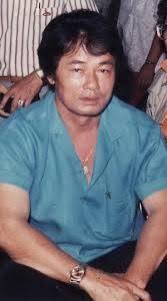
สมชาย คุณปลื้ม

| name = สมชาย คุณปลื้ม
| image = สมชาย คุณปลื้ม.jpg
| birth_place = จังหวัดชลบุรี ประเทศสยาม
| death_place = จังหวัดชลบุรี ประเทศไทย
| criminal_status = พักโทษ
| other_names = กำนันเป๊าะ
| occupation = นักการเมือง, นักธุรกิจ, มาเฟีย, นักแสดง, ผู้กำกับภาพยนตร์
| spouse = สติล คุณปลื้ม
| children = 5 คน
สมชาย คุณปลื้ม หรือ กำนันเป๊าะ (30 กันยายน พ.ศ. 2480 – 17 มิถุนายน พ.ศ. 2562) เป็นนักการเมือง นักธุรกิจ ชาวจังหวัดชลบุรี ผู้กว้างขวางในภาคตะวันออก และเคยเป็นอดีตนายกเทศมนตรีเมืองแสนสุขที่มีผลงานมากมายจนทำให้ชลบุรีเป็นเมืองที่มีความสำคัญทางเศรษฐกิจ
== ประวัติ ==
นายสมชาย คุณปลื้ม เป็นบุตรคนที่ 2 แต่เป็นลูกชายคนแรกของนายชาญชัย และนางท้วม คุณปลื้ม 'กำนันเป๊าะ' สมชาย คุณปลื้ม นักการเมืองชื่อดังชลบุรี เสียชีวิตแล้ว กรุงเทพธุรกิจ เกิดเมื่อวันที่ 30 กันยายน พ.ศ. 2480 บิดาเป็นผู้ใหญ่บ้านในตำบลแสนสุข อำเภอเมือง จังหวัดชลบุรี ส่วนมารดามีอาชีพขายหมูในตลาดหนองมน กระทั่งมีโรงฆ่าสัตว์ขนาดเล็กของตนเอง
เมื่อจบชั้นประถมสี่จากโรงเรียนวัดกลางดอน จึงลาออกจากโรงเรียนเป็นกระเป๋ารถเมล์สายบางแสน - ศรีราชา - ชลบุรี ก่อนจะขึ้นมาเป็นคนขับรถ ต่อมาจึงหันไปทำเรือประมง และได้พบกับชาวฝรั่งเศสผู้หนึ่งซึ่งมีธุรกิจค้าน้ำมันในกัมพูชาขณะมาเที่ยวบางแสน จึงได้สัมปทานจับปลาในน่านน้ำกัมพูชา ปิดตำนานอดีตเจ้าพ่อเมืองชล ‘กำนันเป๊าะ’ เสียชีวิตแล้ว มติชนออนไลน์ แต่ทำเพียงไม่กี่ปีก็เลิกเพราะราคาน้ำมันแพง จึงหันไปจับธุรกิจทำบ่อลูกรังจนประสบความสำเร็จ และนำไปสู่ธุรกิจรับเหมาก่อสร้างก่อนจะขยายไปเป็นธุรกิจเหล้า โรงแรม พัฒนาที่ดิน จนสามารถขยายกิจการครอบคลุมเกือบทุกกิจการในท้องที่บางแสนและพัทยา รายละเอียด 19 บริษัทเครือข่ายธุรกิจ “กำนันเป๊าะ” จากศูนย์ข้อมูลและข่าวสืบสวนเพื่อสิทธิพลเมือง, " () " ทั้งยังเป็นผู้สนับสนุนบุตรชายและนักการเมืองในท้องถิ่นภาคตะวันออกหลายคน
== ชีวิตครอบครัว ==
ด้านครอบครัว สมรสกับนางสติล คุณปลื้ม (สกุลเดิม แสนเจริญ) บุตรสาวของนายฝอย-นางทองเพียร แสนเจริญ มีบุตร-ธิดา รวม 5 คน เรียงลำดับดังนี้
# สนธยา คุณปลื้ม - อดีตนายกเมืองพัทยา, อดีตสมาชิกสภาผู้แทนราษฎรจังหวัดชลบุรี, อดีตที่ปรึกษานายกรัฐมนตรีฝ่ายการเมือง (ในรัฐบาลพลเอกประยุทธ์ จันทร์โอชา), อดีตรัฐมนตรีว่าการกระทรวงวัฒนธรรม, อดีตรัฐมนตรีช่วยว่าการกระทรวงคมนาคม, อดีตรัฐมนตรีช่วยว่าการกระทรวงอุตสาหกรรม, อดีตรัฐมนตรีว่าการกระทรวงวิทยาศาสตร์ เทคโนโลยีและสิ่งแวดล้อม, อดีตรัฐมนตรีว่าการกระทรวงการท่องเที่ยวและกีฬา (คนแรก) , อดีตประธานสโมสรฟุตบอลศรีราชา, และอดีตประธานสโมสรฟุตบอลพัทยา ยูไนเต็ด ปัจจุบันดำรงตำแหน่งอุปนายกราชยานยนต์สมาคมแห่งประเทศไทย ในพระบรมราชูปถัมภ์
# วิทยา คุณปลื้ม - นายกองค์การบริหารส่วนจังหวัดชลบุรี, ประธานสโมสรฟุตบอลชลบุรี เอฟซี
# จิราภรณ์ คุณปลื้ม - รองประธานกรรมการบริหาร “บางแสนโฮสเทลกรุ๊ป”
# อิทธิพล คุณปลื้ม - รัฐมนตรีว่าการกระทรวงวัฒนธรรม อดีตสมาชิกสภาผู้แทนราษฎรจังหวัดชลบุรี, และอดีตนายกเมืองพัทยา
# ณรงค์ชัย คุณปลื้ม - นายกเทศมนตรีเมืองแสนสุข
== เส้นทางสายอิทธิพล ==
เป็นผู้อยู่เบื้องหลังและให้การสนับสนุนนักการเมืองจากภาคตะวันออกหลายคน ถูกตัดสินจำคุก 5 ปี 4 เดือน และยึดทรัพย์ในคดีทุจริตซื้อที่ดินเขาไม้แก้วศาลแพ่งมีคำสั่งให้ยึดทรัพย์กำนันเป๊าะ11ล้าน.html ศาลแพ่งมีคำสั่งให้ยึดทรัพย์กำนันเป๊าะ 11 ล้าน จากกรุงเทพธุรกิจออนไลน์ วันที่ 31 มีนาคม 2552ศาลยืนยกฟ้อง-3เจ้าหน้าที่ป.ป.ง.ไม่ผิดยึดทรัพย์ลูกกำนันเป๊าะ.html ศาลยืนยกฟ้อง 3 เจ้าหน้าที่ป.ป.ง.ไม่ผิดยึดทรัพย์ลูกกำนันเป๊าะ จากกรุงเทพธุรกิจออนไลน์ วันที่ 26 พฤษภาคม 2554 และจำคุก 25 ปี ในคดีจ้างวานฆ่า นายประยูร สิทธิโชติ หรือ กำนันยูร ศาลอุทธรณ์ยืนคำพิพากษาจำคุก กำนันเป๊าะ-สท.เหี่ยว คนละ 25 ปี, จากหนังสือพิมพ์กรุงเทพธุรกิจ วันพุธที่ 12 ตุลาคม พ.ศ. 2548 ฎีกาสั่งขังเป๊าะ 3 ปีถ้าหนีได้ 10 ปีรอดคุก, จากหนังสือพิมพ์คมชัดลึก วันพุธที่ 10 พฤษภาคม พ.ศ. 2549 แล้วหลบหนีคดี "กำนันเป๊าะ" หายไร้ร่องรอย หลังต้องโทษจำคุก 3 ปี 4 เดือน, จากหนังสือพิมพ์พัทยาเดลี่นิวส์ ประจำวันที่ 6 มิถุนายน พ.ศ. 2550 ต่อมาเมื่อวันที่ 30 มกราคม พ.ศ. 2556 นายสมชาย คุณปลื้มได้ถูกตำรวจจับที่กรุงเทพมหานคร ด่วน! จับแล้วกำนันเป๊าะจนมุมคารถแล่นบนมอเตอร์เวย์ จากเว็บไทยรัฐออนไลน์ ในวันที่ 30 มกราคม พ.ศ. 2556 เจ้าหน้าที่กองปราบได้จับกุมนายสมชาย คุณปลื้ม บนรถยนต์ส่วนตัวทะเบียน ฎฎ 9579 กทม. ขณะเดินทางบนถนนมอเตอร์เวย์ขาออก บริเวณด่านเก็บเงินลาดกระบัง จากการตรวจสอบพบว่า นายสมชาย คุณปลื้ม เดินทางเข้ามารักษาอาการป่วยที่โรงพยาบาลสมิติเวช ศรีนครินทร์ โดยใช้ชื่อปลอมเป็นนายกิม แซ่ตั้ง รวบ"กำนันเป๊าะ" ย่านถนนพัฒนาการ หลังนั่งเล็กซัส-ใช้ชื่อปลอมเข้าตรวจรักษาโรคในร.พ.ชื่อดัง มติชนออนไลน์ วันที่ 30 มกราคม พ.ศ. 2556 คอมมานโดบุกรวบกำนันเป๊าะคากรุง ไทยรัฐออนไลน์ วันที่ 30 มกราคม พ.ศ. 2556
ภายหลังถูกจับกุม นายสมชาย คุณปลื้ม ถูกควบคุมตัวไว้ที่กองปราบปราม และส่งไปขอหมายจำคุกที่ศาลอาญา โดยนายสมชายรับว่าเป็นบุคคลเดียวกับที่ต้องถูกจำคุกในคดีจ้างวานฆ่านายประยูร สิทธิโชติ (กำนันยูร) ซึ่งศาลฎีกาพิพากษาจำคุกเขา 25 ปี ศาลอาญาจึงออกหมายจำคุกโดยนับรวมกับโทษในคดีที่ดินเขาไม้แก้วซึ่งศาลจังหวัดชลบุรีพิพากษาให้จำคุกเขา 5 ปี 4 เดือน เป็นจำคุกทั้งสิ้น 30 ปี 4 เดือน
== ผลงานแสดงภาพยนตร์ ==
* เหนือนักเลง (2523)
* มันมือเสือ (2523)
== ผลงานการสร้าง ==
* จากเธอที่เขาพิงกัน (2523)
* ทองผาภูมิ (2523)
== การเสียชีวิต ==
สมชาย คุณปลื้ม เสียชีวิต เมื่อวันที่ 17 มิถุนายน 2562 ณ โรงพยาบาลสมิติเวช ชลบุรี เวลา 03.00 น. ด้วยโรคมะเร็ง "กำนันเป๊าะ" เสียชีวิตแล้ว "นายกตุ้ย" โพสต์อาลัย "ผมรักพ่อ" - Thairath วันที่ 18 มิถุนายน พ.ศ. 2562 ญาติได้จัดพิธีรดน้ำศพโดยมีผู้ว่าราชการจังหวัดชลบุรีเป็นประธานในพิธีรดน้ำศพ ที่ วัดแจ้งเจริญดอน ชลบุรี ในพิธีสวดพระอภิธรรม มีบุคคลสำคัญเข้าร่วมงาน เช่น จาตุรนต์ ฉายแสง, สมศักดิ์ เทพสุทิน, วิกรม กรมดิษฐ์, มานิตย์ ภาวสุทธิ์ อดีตสมาชิกสภาผู้แทนราษฎรจังหวัดชลบุรี, ภัครธรณ์ เทียนไชย ผู้ว่าราชการจังหวัดชลบุรี, คมสัน เอกชัย อดีตผู้ว่าราชการจังหวัดชลบุรี และ พลตำรวจโทจิตติ รอดบางยาง อดีตผู้บัญชาการตำรวจภูธรภาค 2 หลังจากนั้นมีพิธีฌาปนกิจศพ ในวันที่ 26 มิถุนายน 2562 เวลา 16.00 นาฬิกา นักการเมืองคนดังร่วมงานสวดกำนันเป๊าะคืนที่ 3 (คลิป) - Matichon
== อ้างอิง ==
หมวดหมู่:บุคคลจากอำเภอเมืองชลบุรี
หมวดหมู่:ชาวไทยเชื้อสายจีน
หมวดหมู่:นักธุรกิจชาวไทยเชื้อสายจีน
หมวดหมู่:สกุลคุณปลื้ม
หมวดหมู่:มหาเศรษฐีชาวไทย
หมวดหมู่:นักธุรกิจชาวไทย
หมวดหมู่:นักการเมืองไทย
หมวดหมู่:นายกเทศมนตรีเมืองแสนสุข
หมวดหมู่:อาชญากรชาวไทย
หมวดหมู่:หัวหน้าอาชญากรชาวไทย
หมวดหมู่:ฆาตกร
หมวดหมู่:นักโทษของประเทศไทย
หมวดหมู่:เสียชีวิตจากมะเร็ง